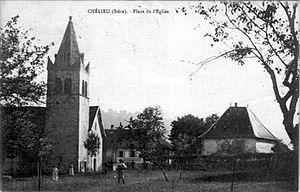
Place de l'église. Chélieu, Isère, France. Environs de Virieu. Carte postale ancienne.
Chélieu est une commune française située dans le département de l'Isère, en région Auvergne-Rhône-Alpes.